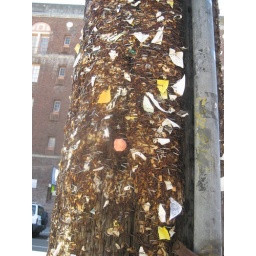
a telephone pole as found in berkeley